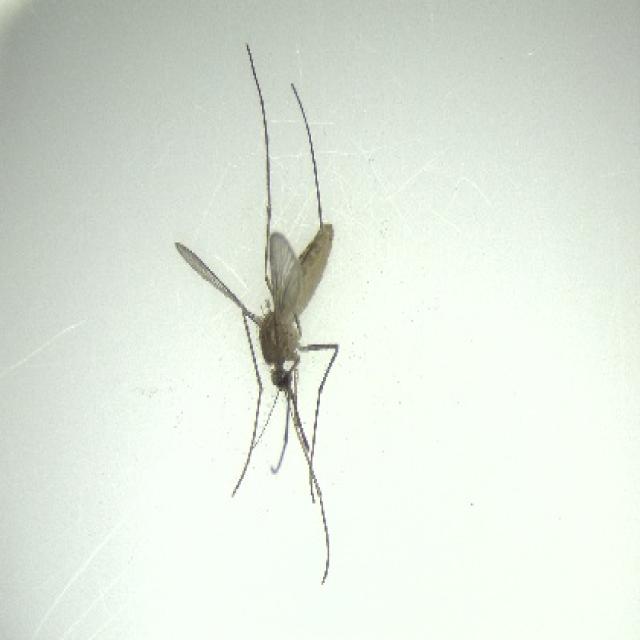
Species: culex_pipiens